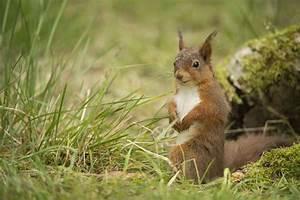
squirrel